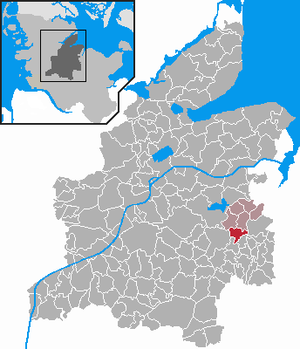
Blumenthal est une municipalité allemande située dans le land du Schleswig-Holstein et dans l'arrondissement de Rendsburg-Eckernförde. En 2015, sa population est de 700 habitants.